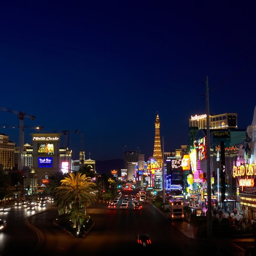
day or night , there is something happening on tourist attraction .